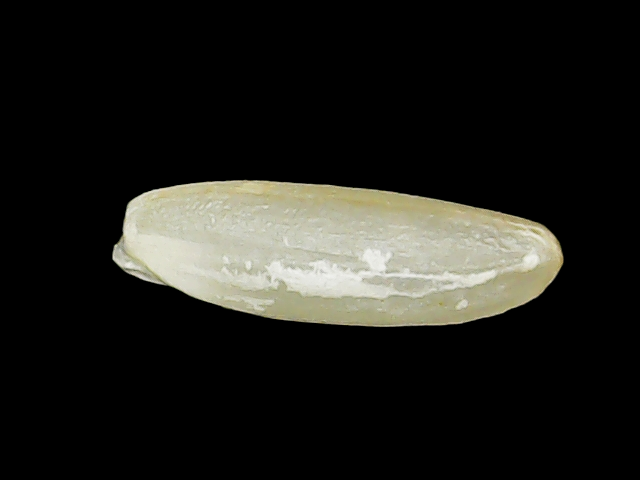
Rice variety: Binadhan12